Aragorn

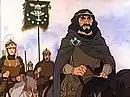
Aragorn in the Rankin/Bass animated production of "The Return of the King"

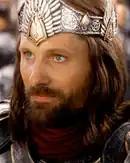
Viggo Mortensen as Aragorn in Peter Jackson's film adaptation of "The Lord of the Rings".

In Peter Jackson's the "Lord of the Rings" film trilogy, Aragorn was played by the Danish-American actor Viggo Mortensen. He received acclaim for the portrayal, and Aragorn was ranked No. 15 in "Empire"s 2015 survey of greatest film characters.